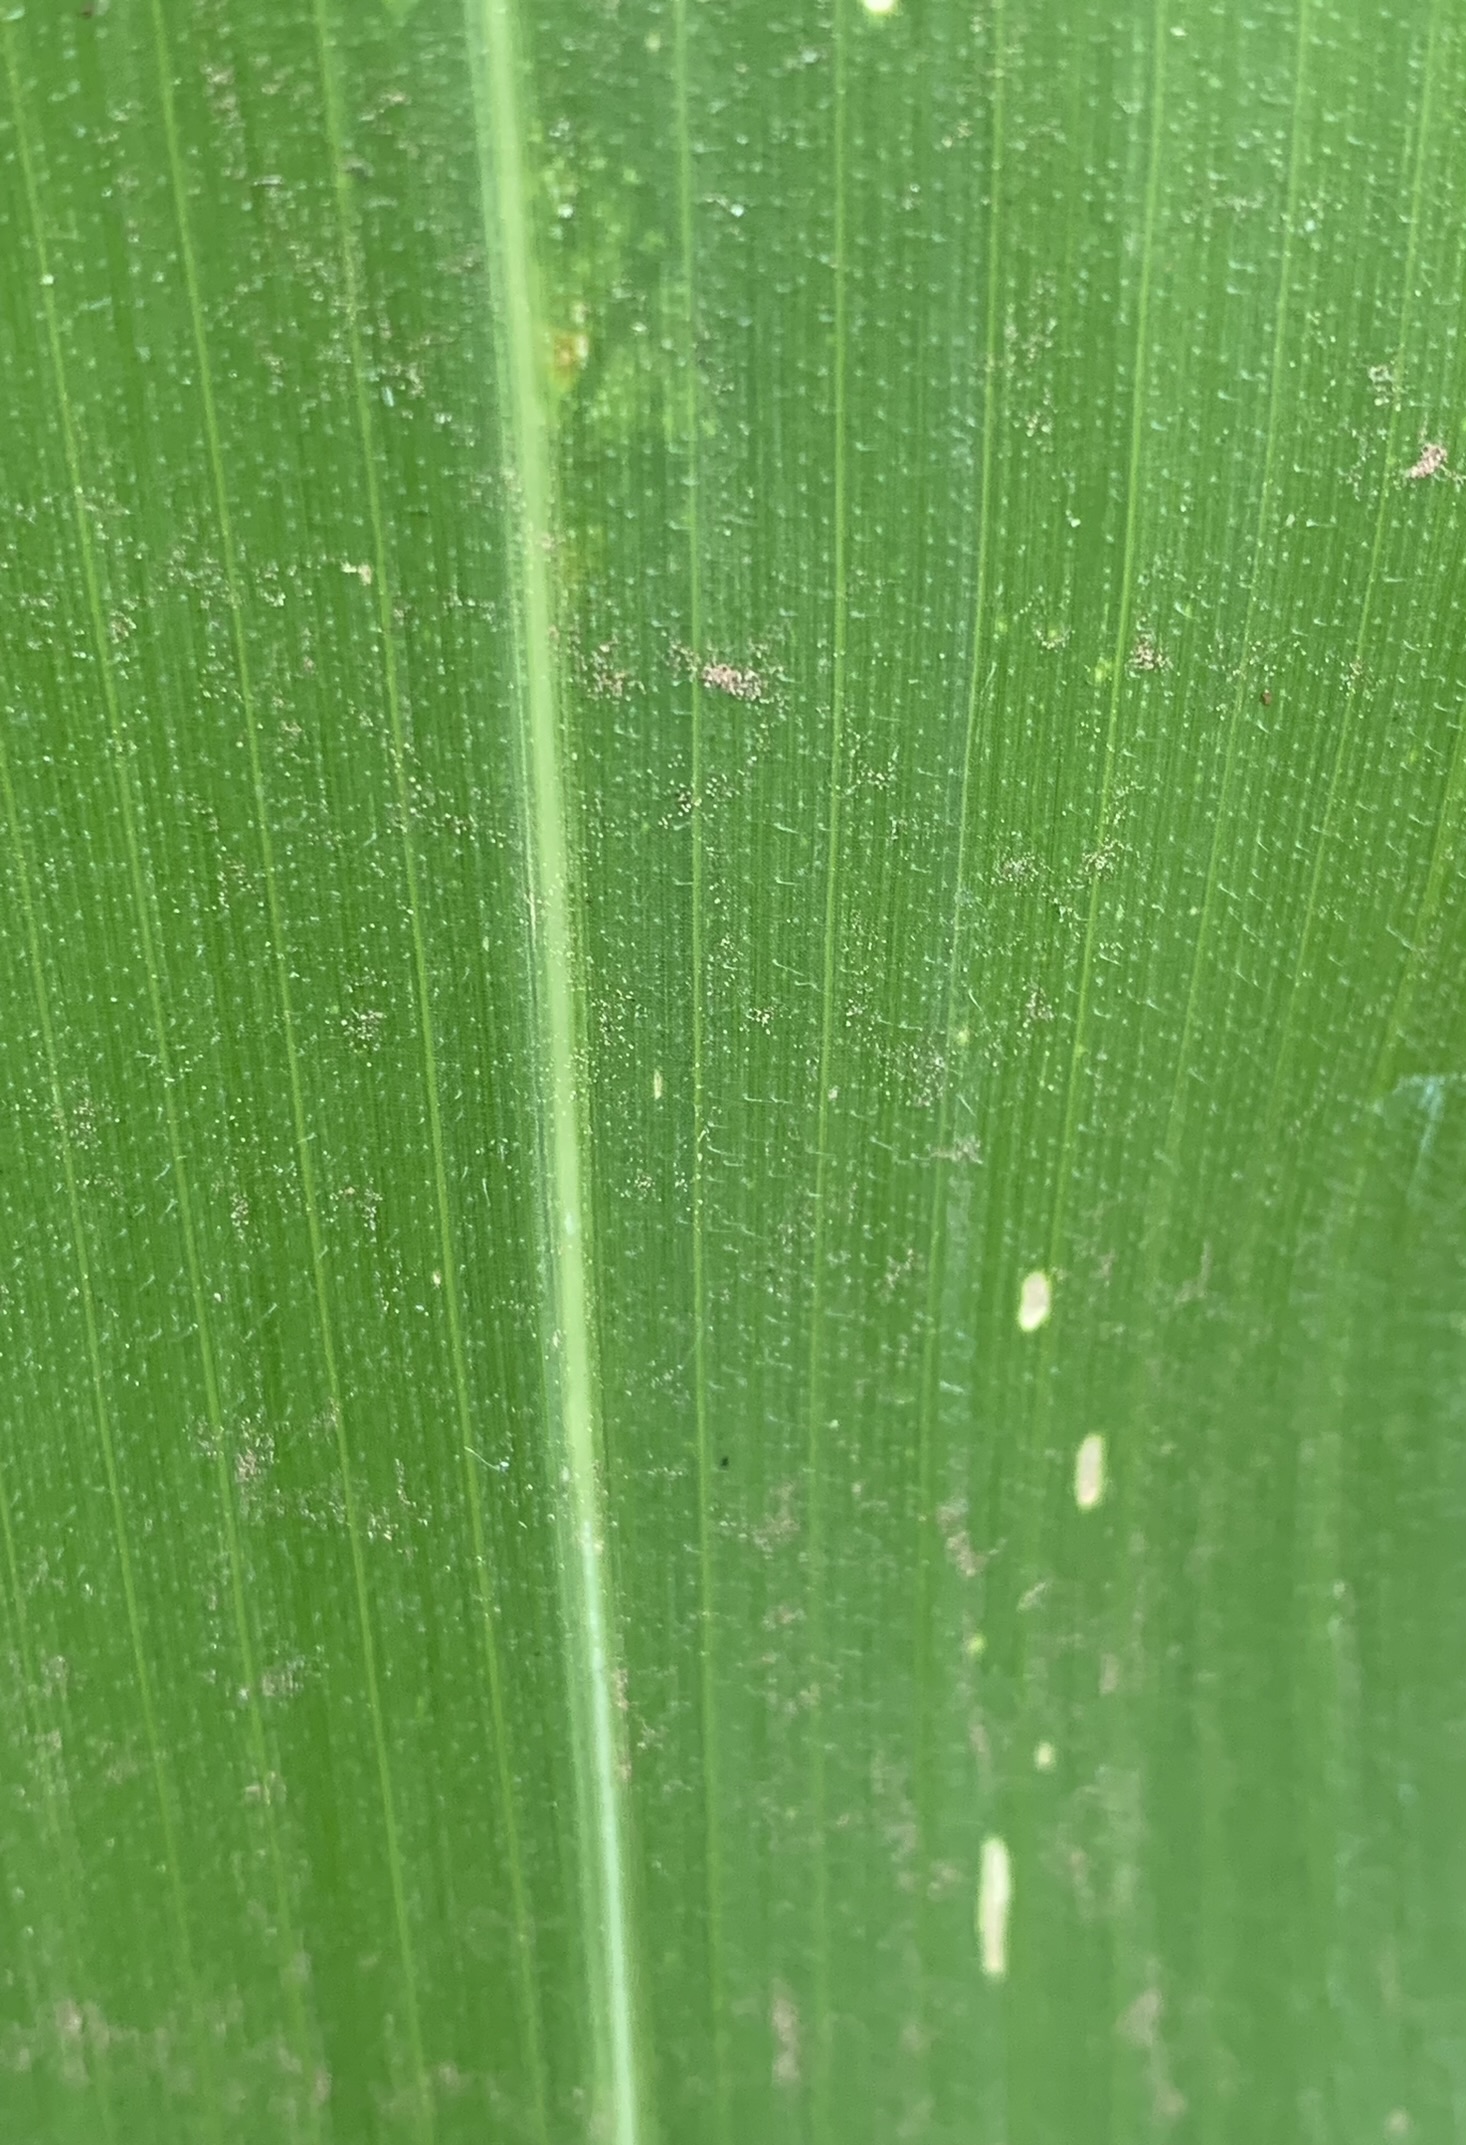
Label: Healthy